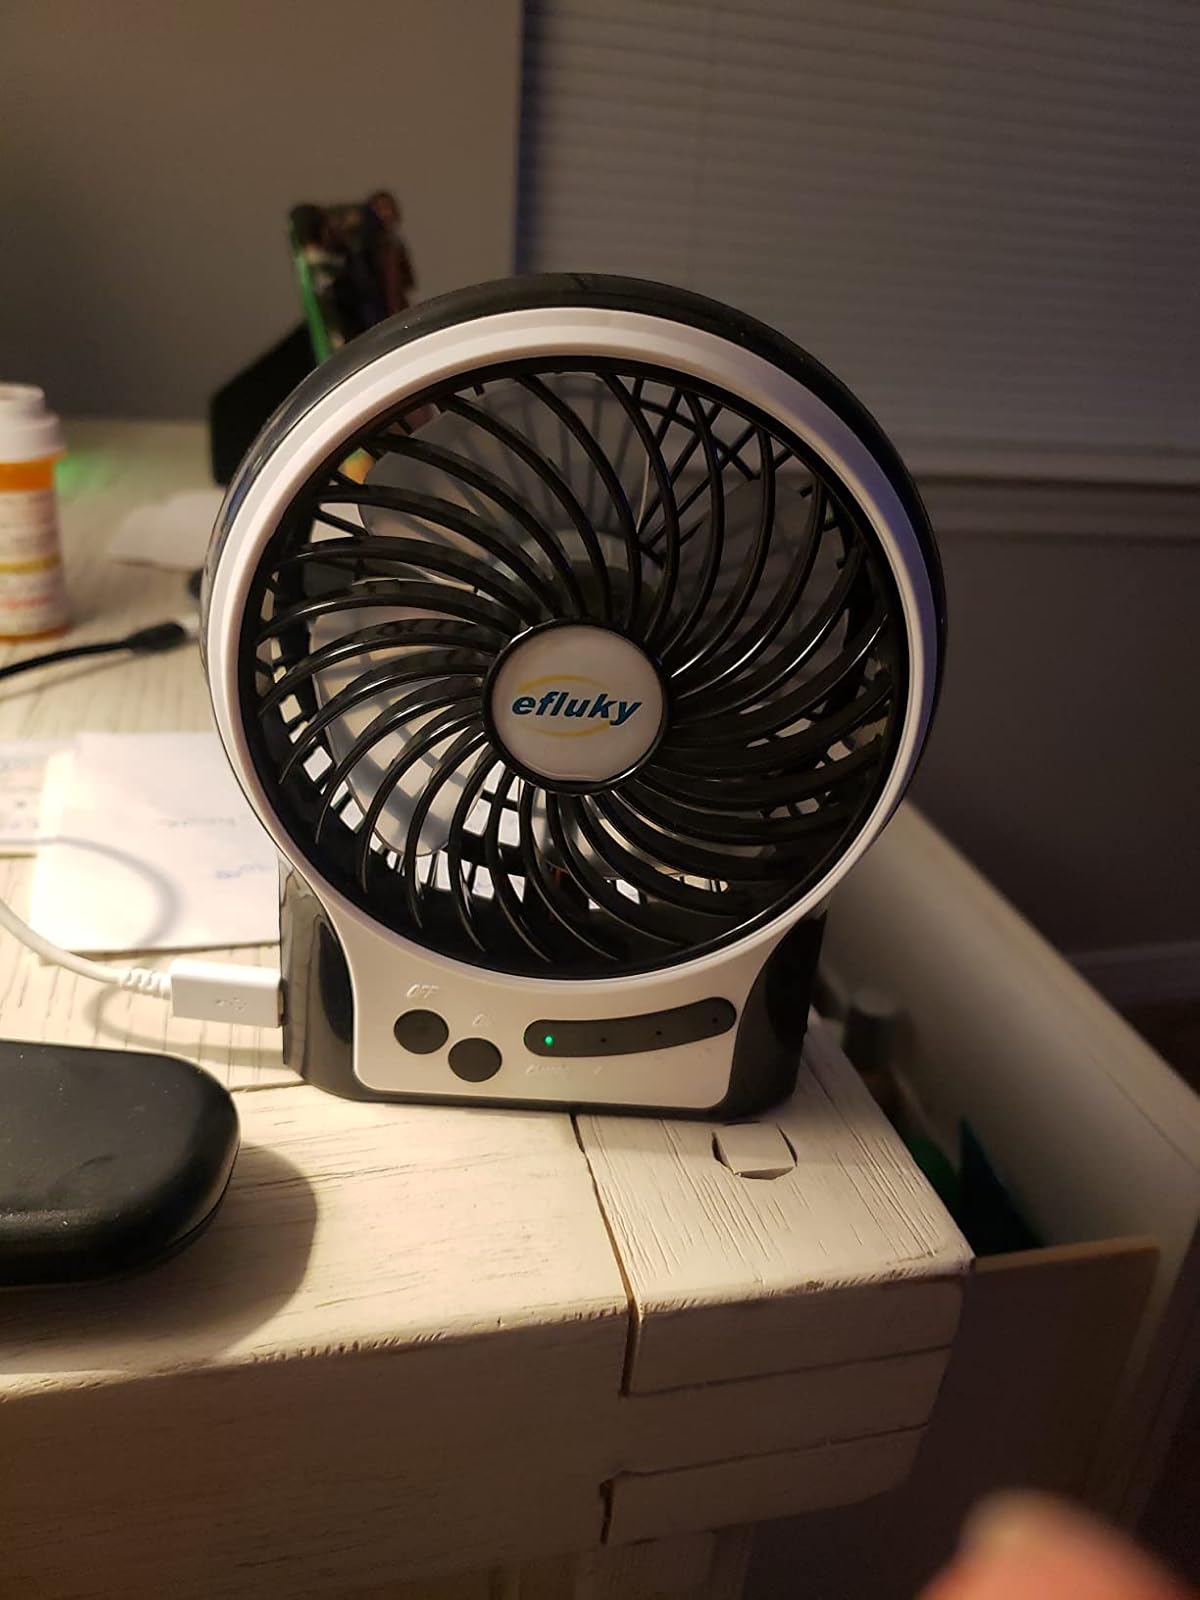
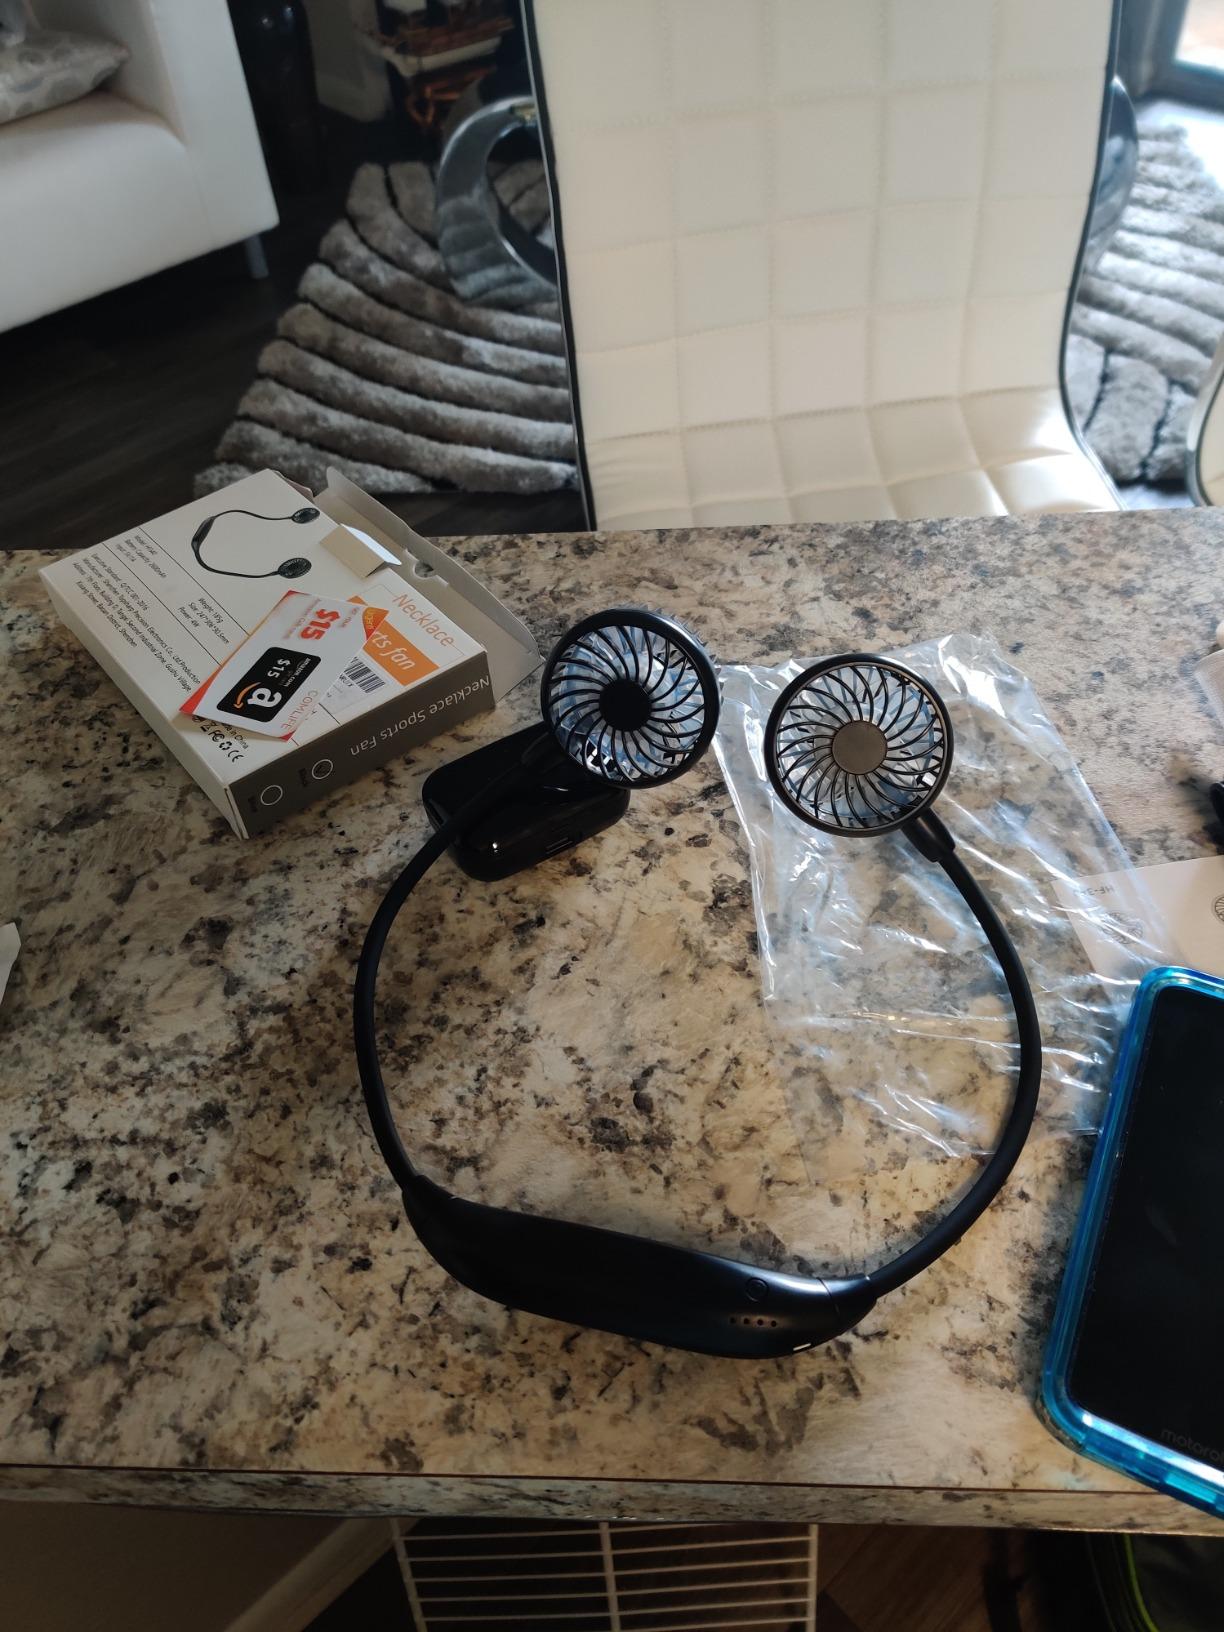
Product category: fan
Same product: no